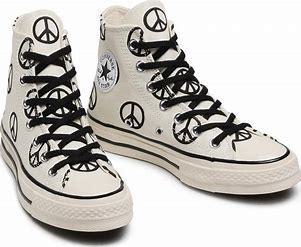
Brand: Converse
Model: Chuck 70 Hi